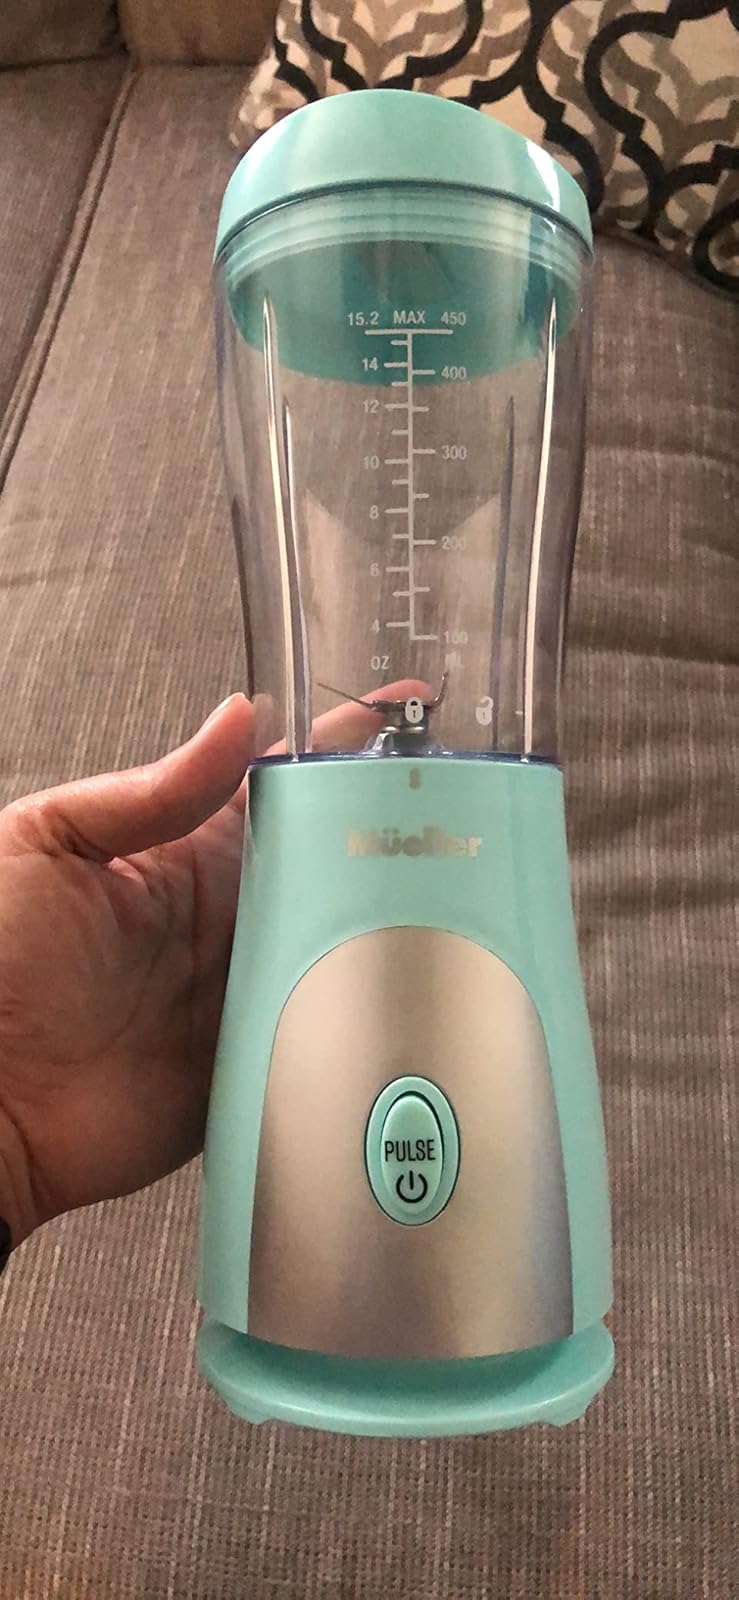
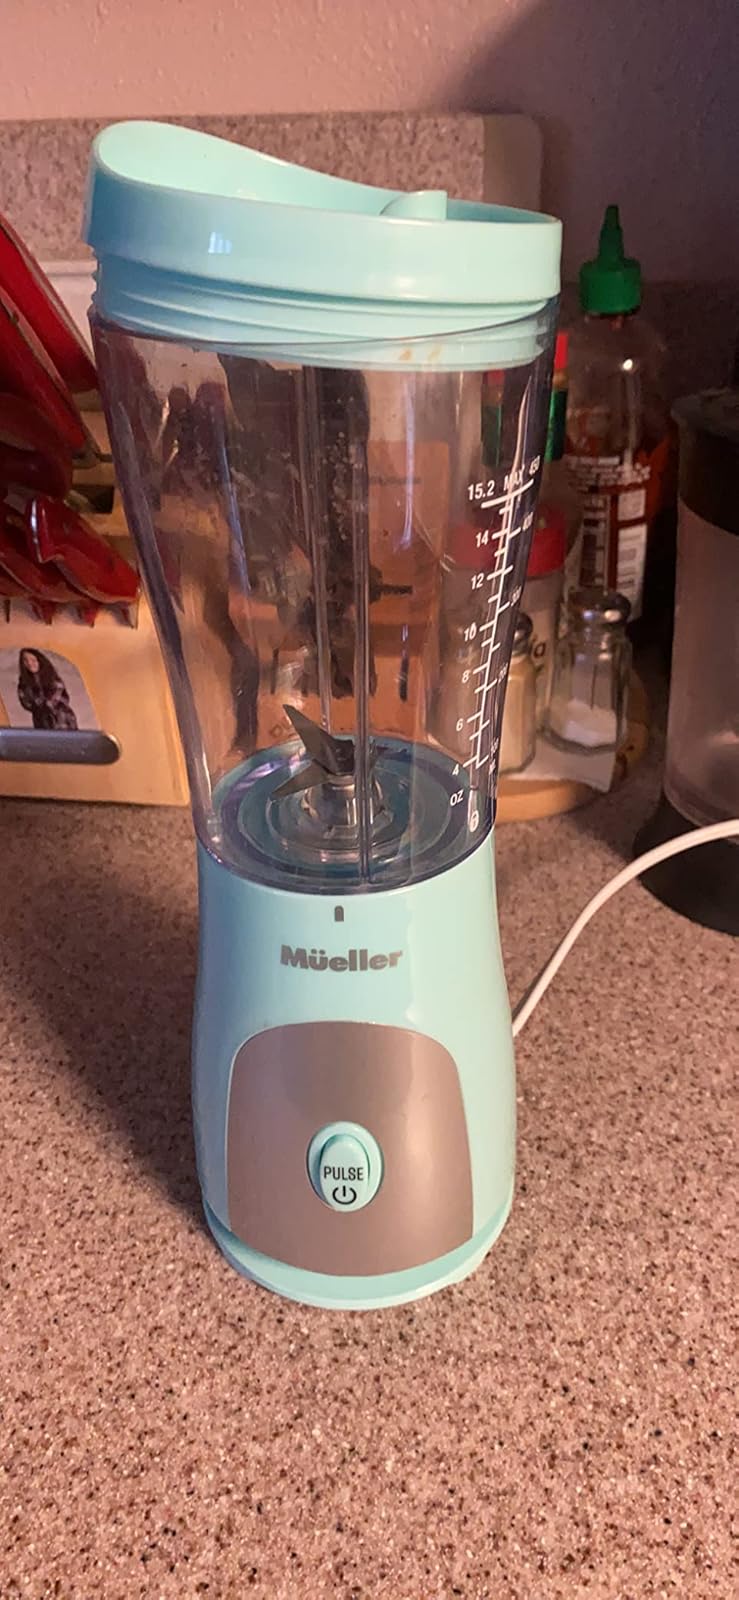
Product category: items_blender
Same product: yes